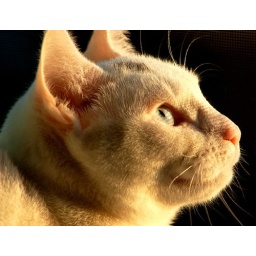
Libby watching the birds from our window in the early morning. The sun is just starting to rise.